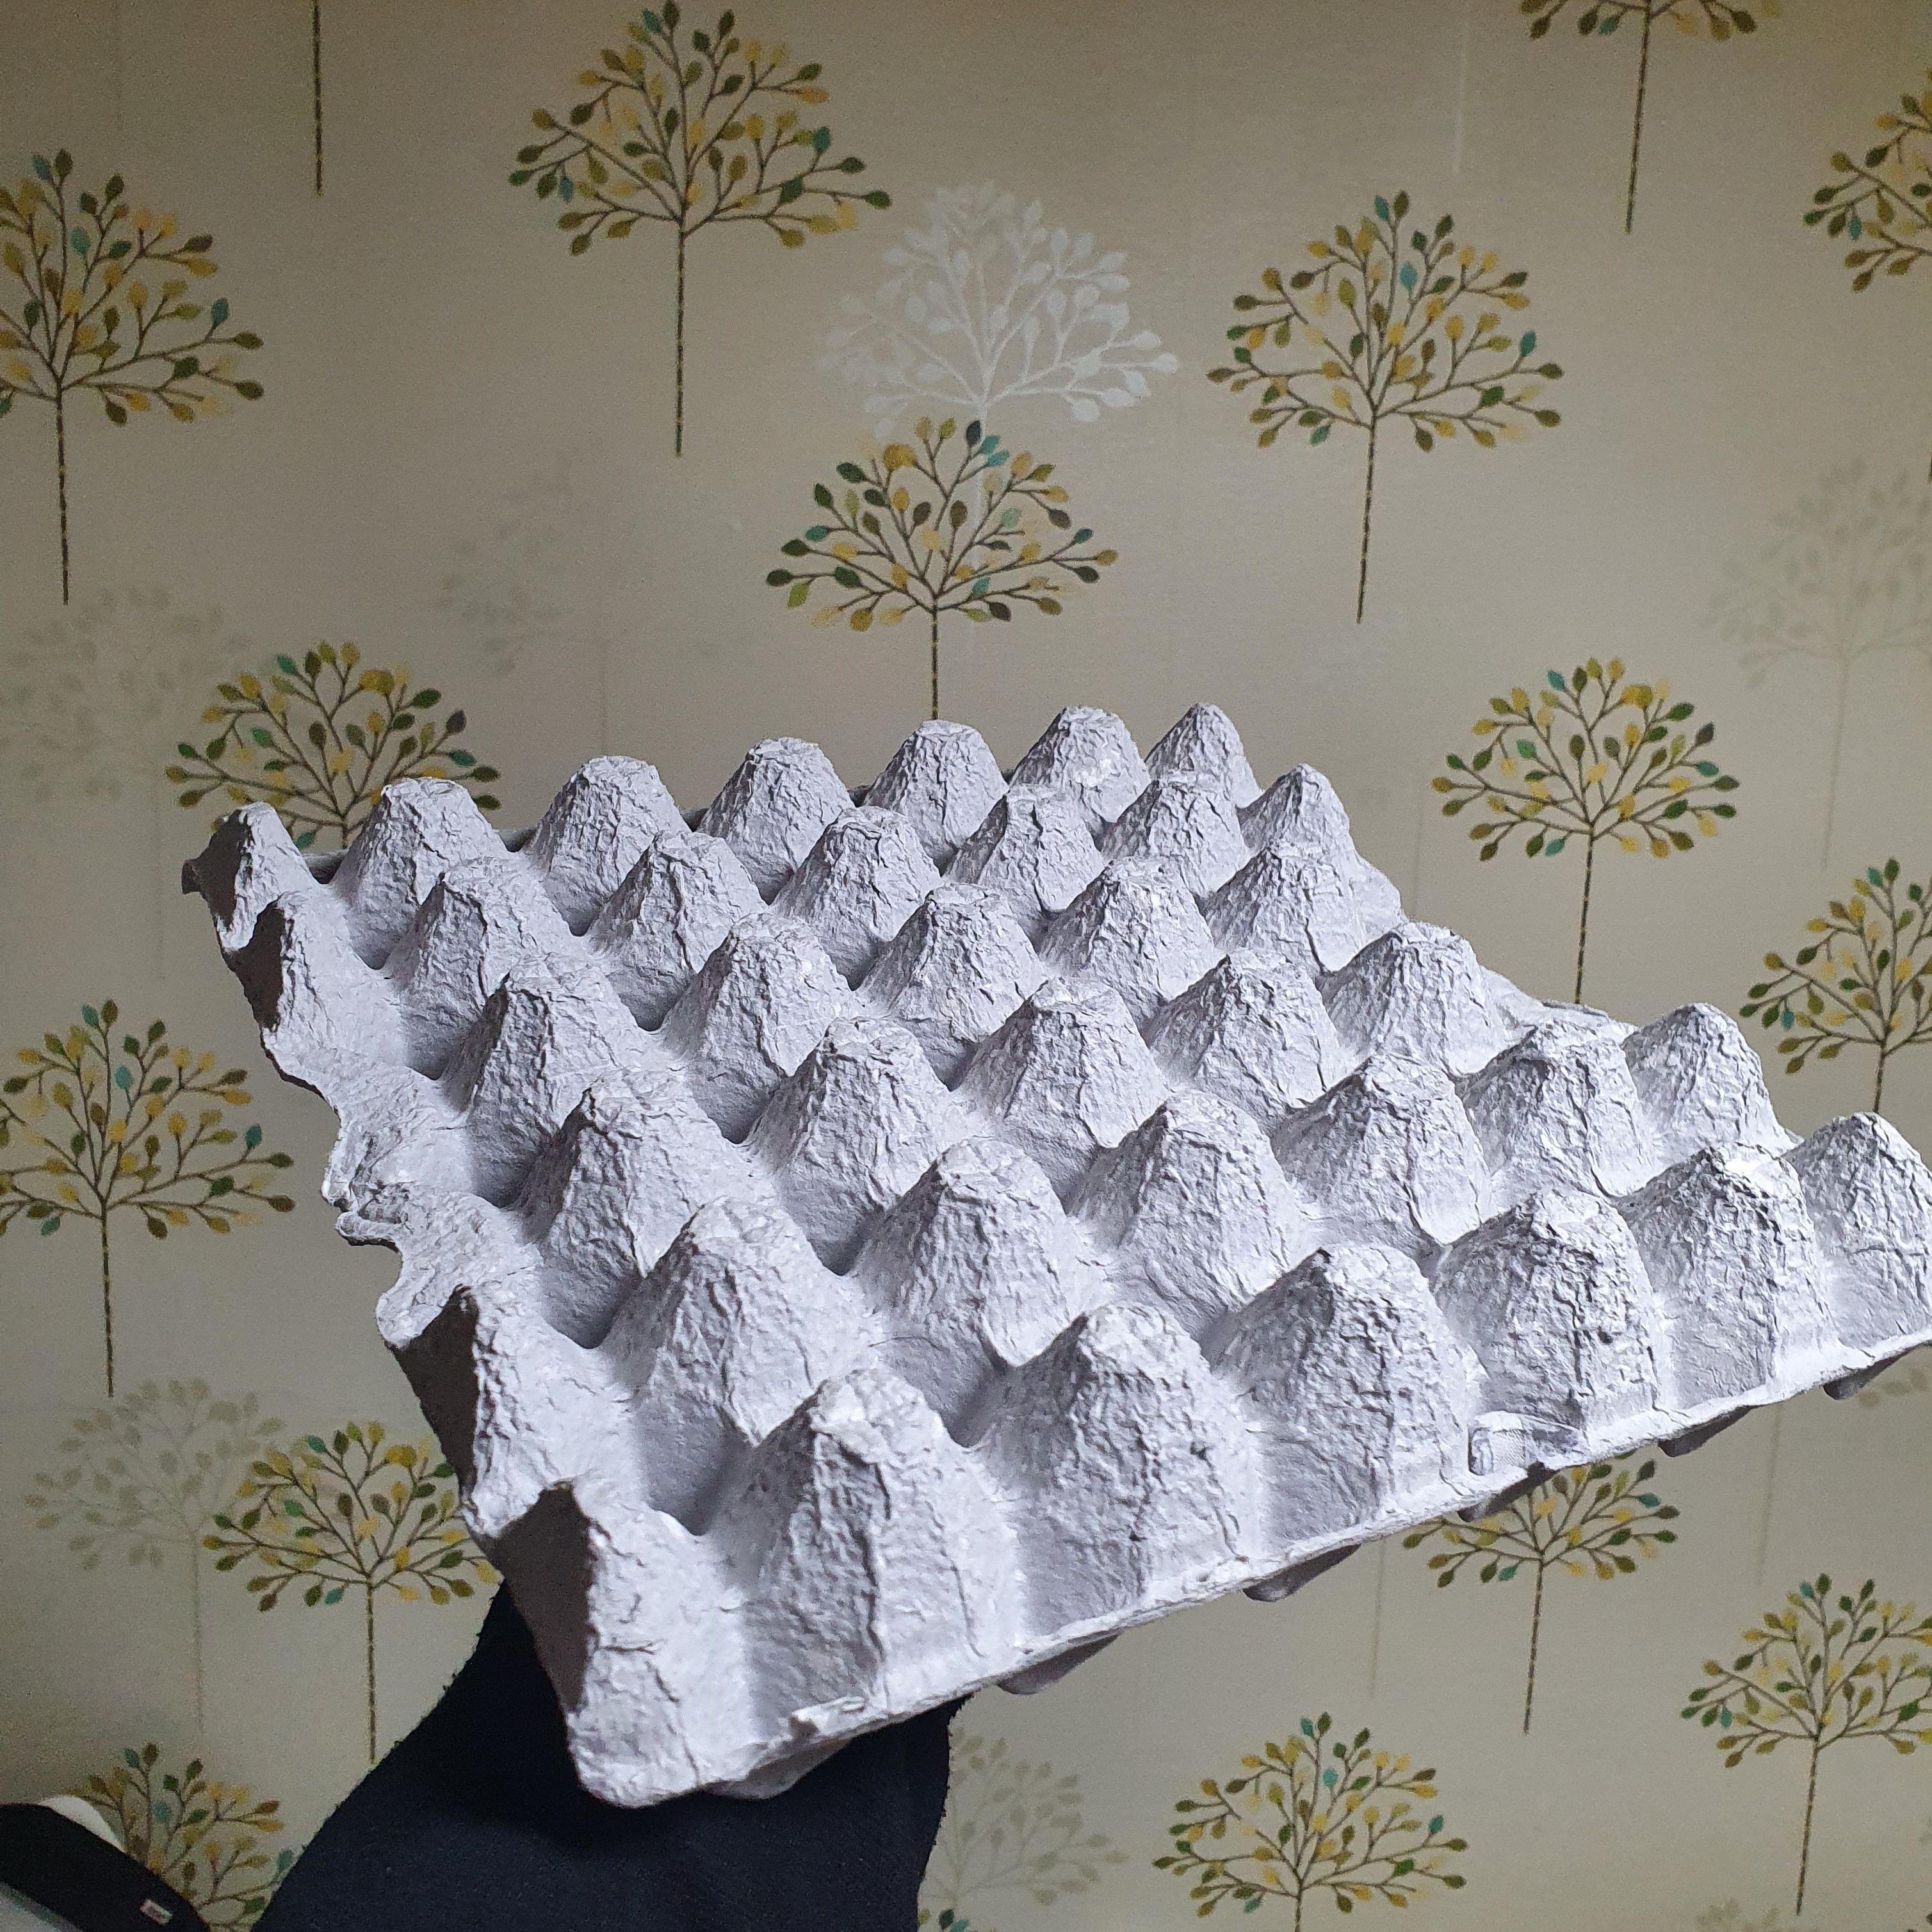
Label: cardboard